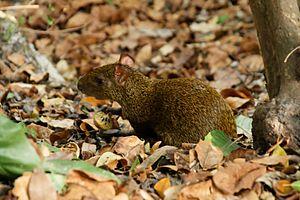
Voici une liste de diverses espèces animales classées par le nombre de neurones constituant l'ensemble de leur système nerveux. Ces chiffres sont des estimations calculées en multipliant la densité des neurones chez un animal particulier par le volume moyen du cerveau de l'animal. Le ver nématode Caenorhabditis elegans est la seule espèce citée pour laquelle le nombre de neurones a pu être compté.